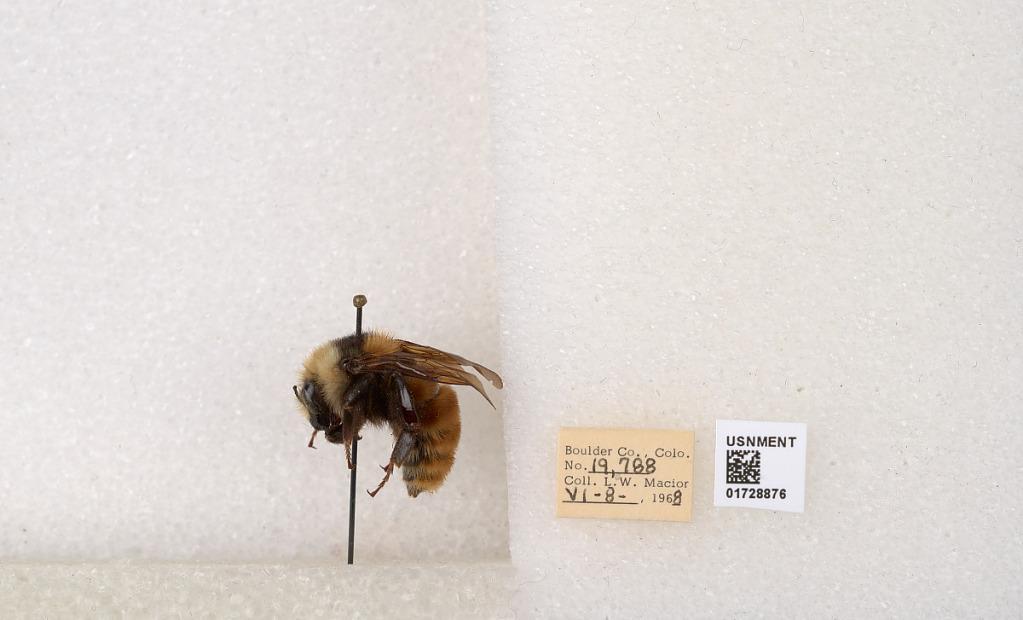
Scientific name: Bombus appositus Cresson
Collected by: L. Macior
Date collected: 1968-6-8
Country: United States
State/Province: Colorado
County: Boulder
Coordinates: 40.0925, -105.358